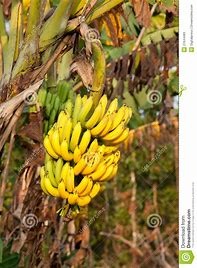
Label: banana